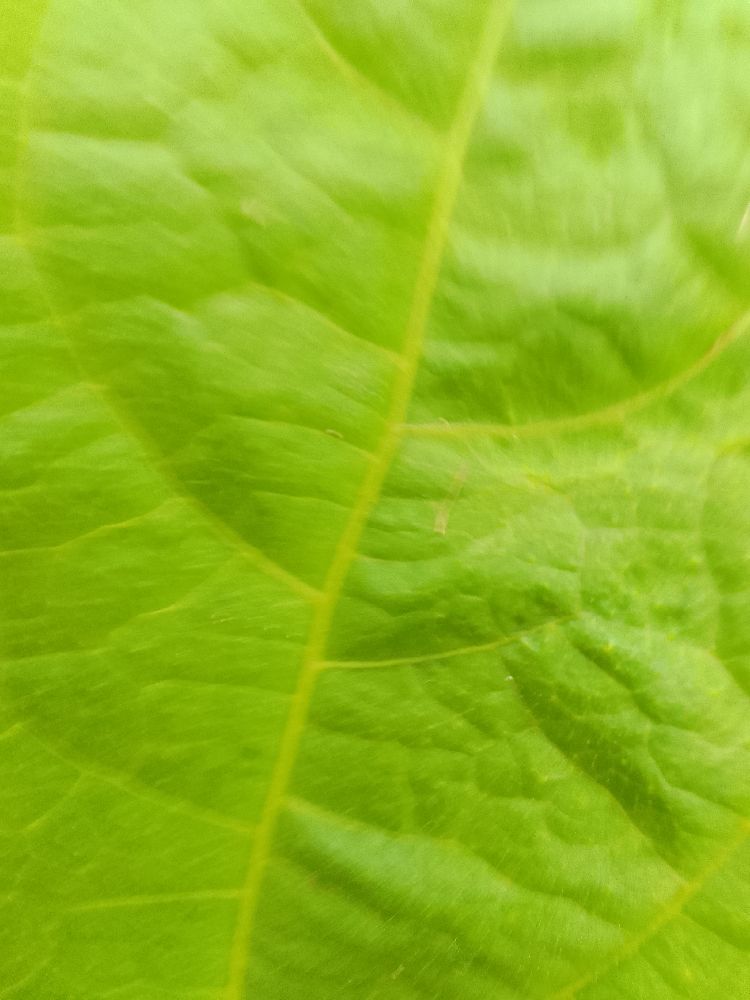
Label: healthy